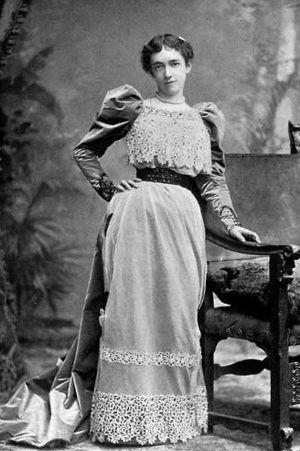
Ella, dite Elsie, Anderson de Wolfe, par son mariage Lady Mendl, née le 20 décembre 1865 à New York et morte le 12 juillet 1950 à Versailles, est une actrice et décoratrice américaine.